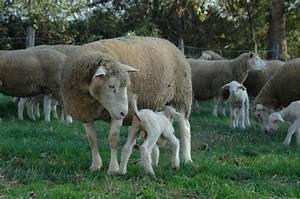
sheep